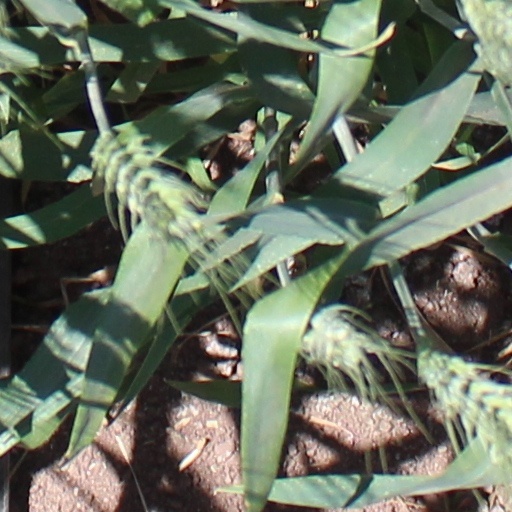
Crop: wheat